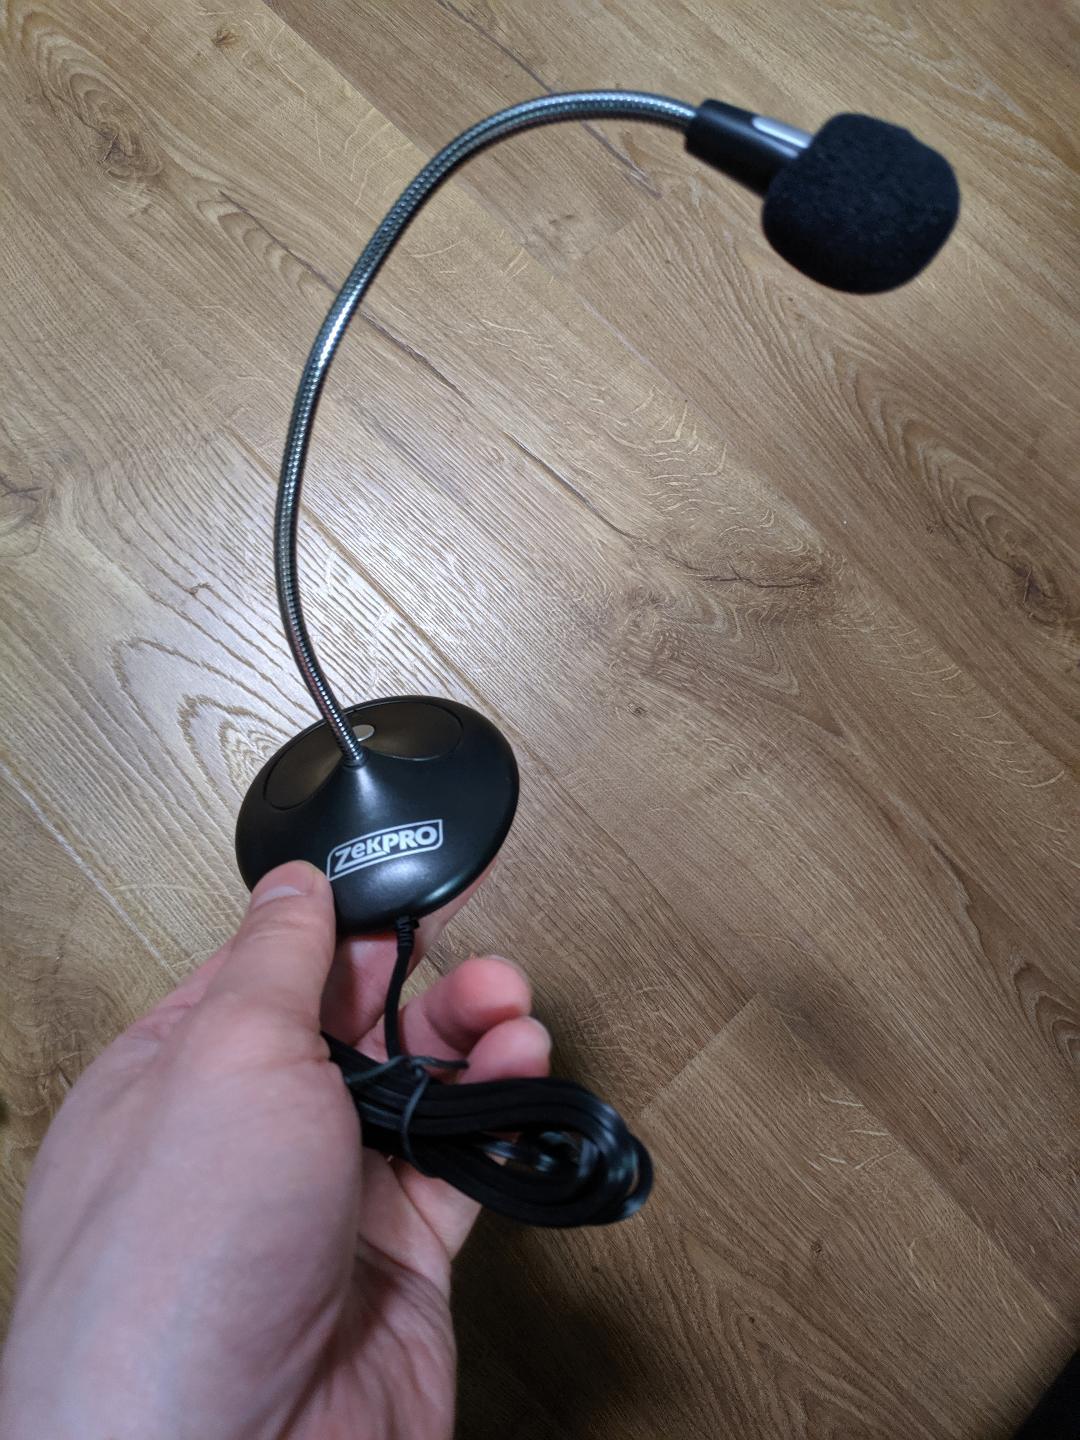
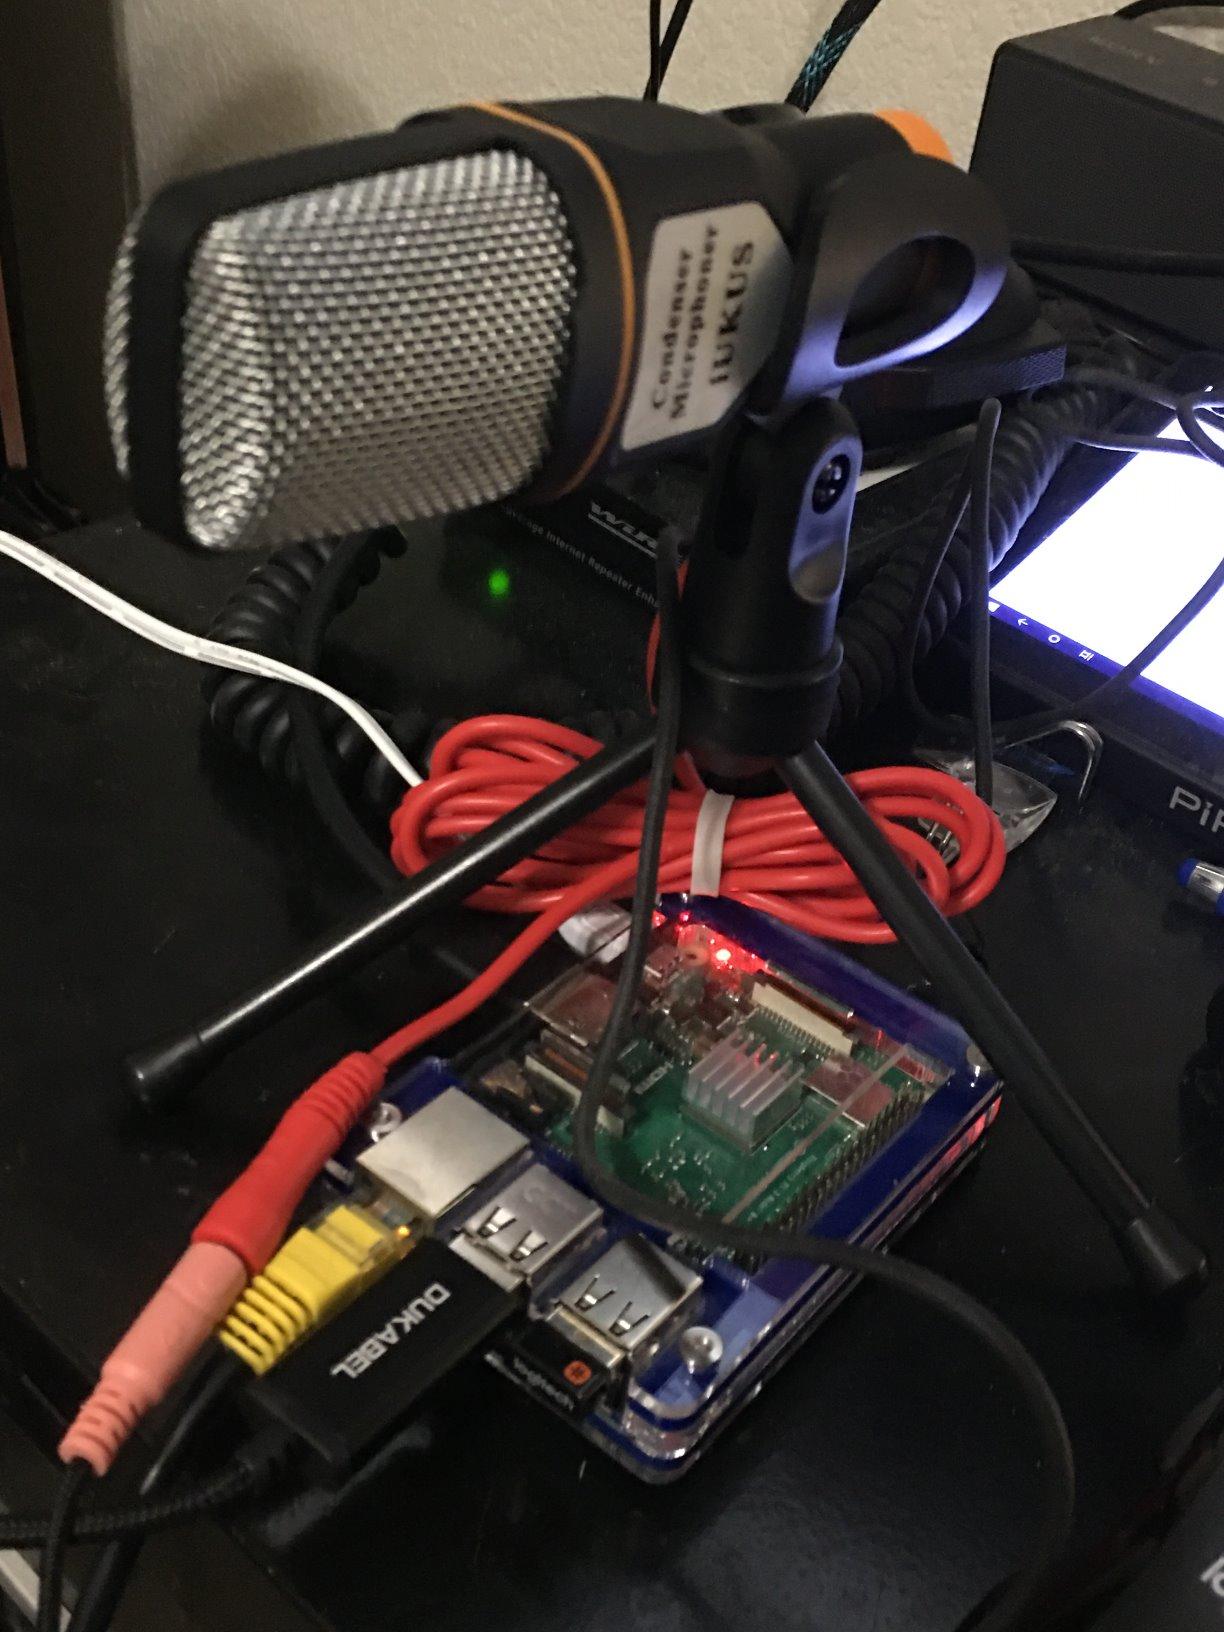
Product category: microphone
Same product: no